Thorp Mill

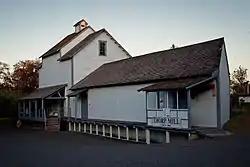
Thorp Mill with millrace in foreground. (Photo 2011)

Thorp Mill is a historic building located in Thorp, Washington, United States.